Wilhelm von Gümbel

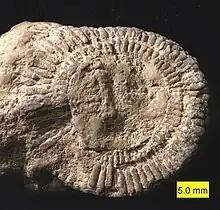

Karl Wilhelm Gümbel or Karl Wilhelm von Gümbel after 1882 (11 February 1823 – 18 June 1898), German geologist, was born at Dannenfels, in the Palatinate of the Rhine, and is known chiefly by his researches on the geology of Bavaria. He wrote a two-volume work on the geology of Bavaria between 1888 and 1894. In 1845 he produced a map of the geology of Bavaria at a scale of 1:500,000 and it was printed in 1858. He was the brother of bryologist Wilhelm Theodor Gümbel (1812–1858).